Nora Eddington

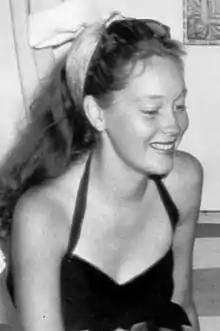
Eddington aboard the "Zaca" during filming of "The Lady from Shanghai", 1946

Nora Eddington (February 25, 1924 – April 10, 2001) was an American actress and socialite. She was best known as the second wife of actor Errol Flynn. Eddington appeared in several minor film roles.